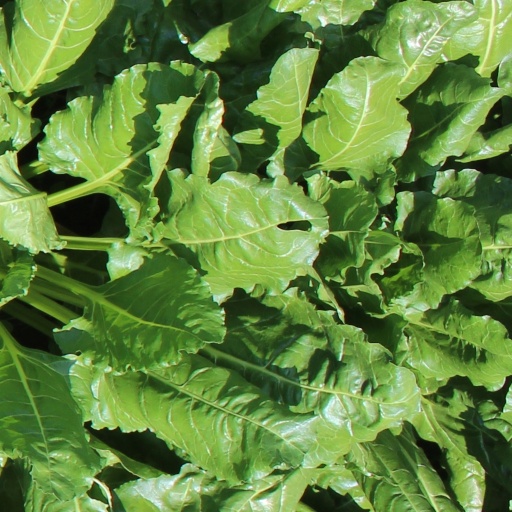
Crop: sugar beet